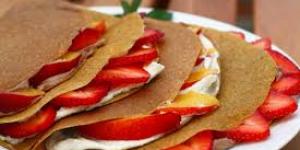
deliciosos crepes dulces